James Russell Lowell

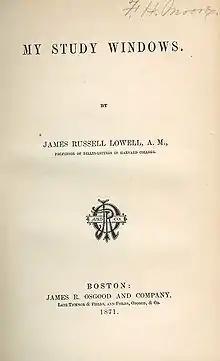
"My Study Windows" (1871)

Lowell resigned from his Harvard professorship in 1874, though he was persuaded to continue teaching through 1877. It was in 1876 that Lowell first stepped into the field of politics. That year, he served as a delegate to the Republican National Convention in Cincinnati, Ohio, speaking on behalf of presidential candidate Rutherford B. Hayes. Hayes won the nomination and, eventually, the presidency. In May 1877, President Hayes, an admirer of "The Biglow Papers", sent William Dean Howells to Lowell with a handwritten note proffering an ambassadorship to either Austria or Russia; Lowell declined, but noted his interest in Spanish literature. Lowell was then offered and accepted the role of Minister to the court of Spain at an annual salary of $12,000. Lowell sailed from Boston on July 14, 1877, and, though he expected he would be away for a year or two, did not return to the United States until 1885, with the violinist Ole Bull renting Elmwood for a portion of that time. The Spanish media referred to him as "José Bighlow". Lowell was well-prepared for his political role, having been trained in law, as well as being able to read in multiple languages. He had trouble socializing while in Spain, however, and amused himself by sending humorous dispatches to his political bosses in the United States, many of which were later collected and published posthumously in 1899 as "Impressions of Spain". Lowell's social life improved when the Spanish Academy elected him a corresponding member in late 1878, allowing him contribute to the preparation of a new dictionary.